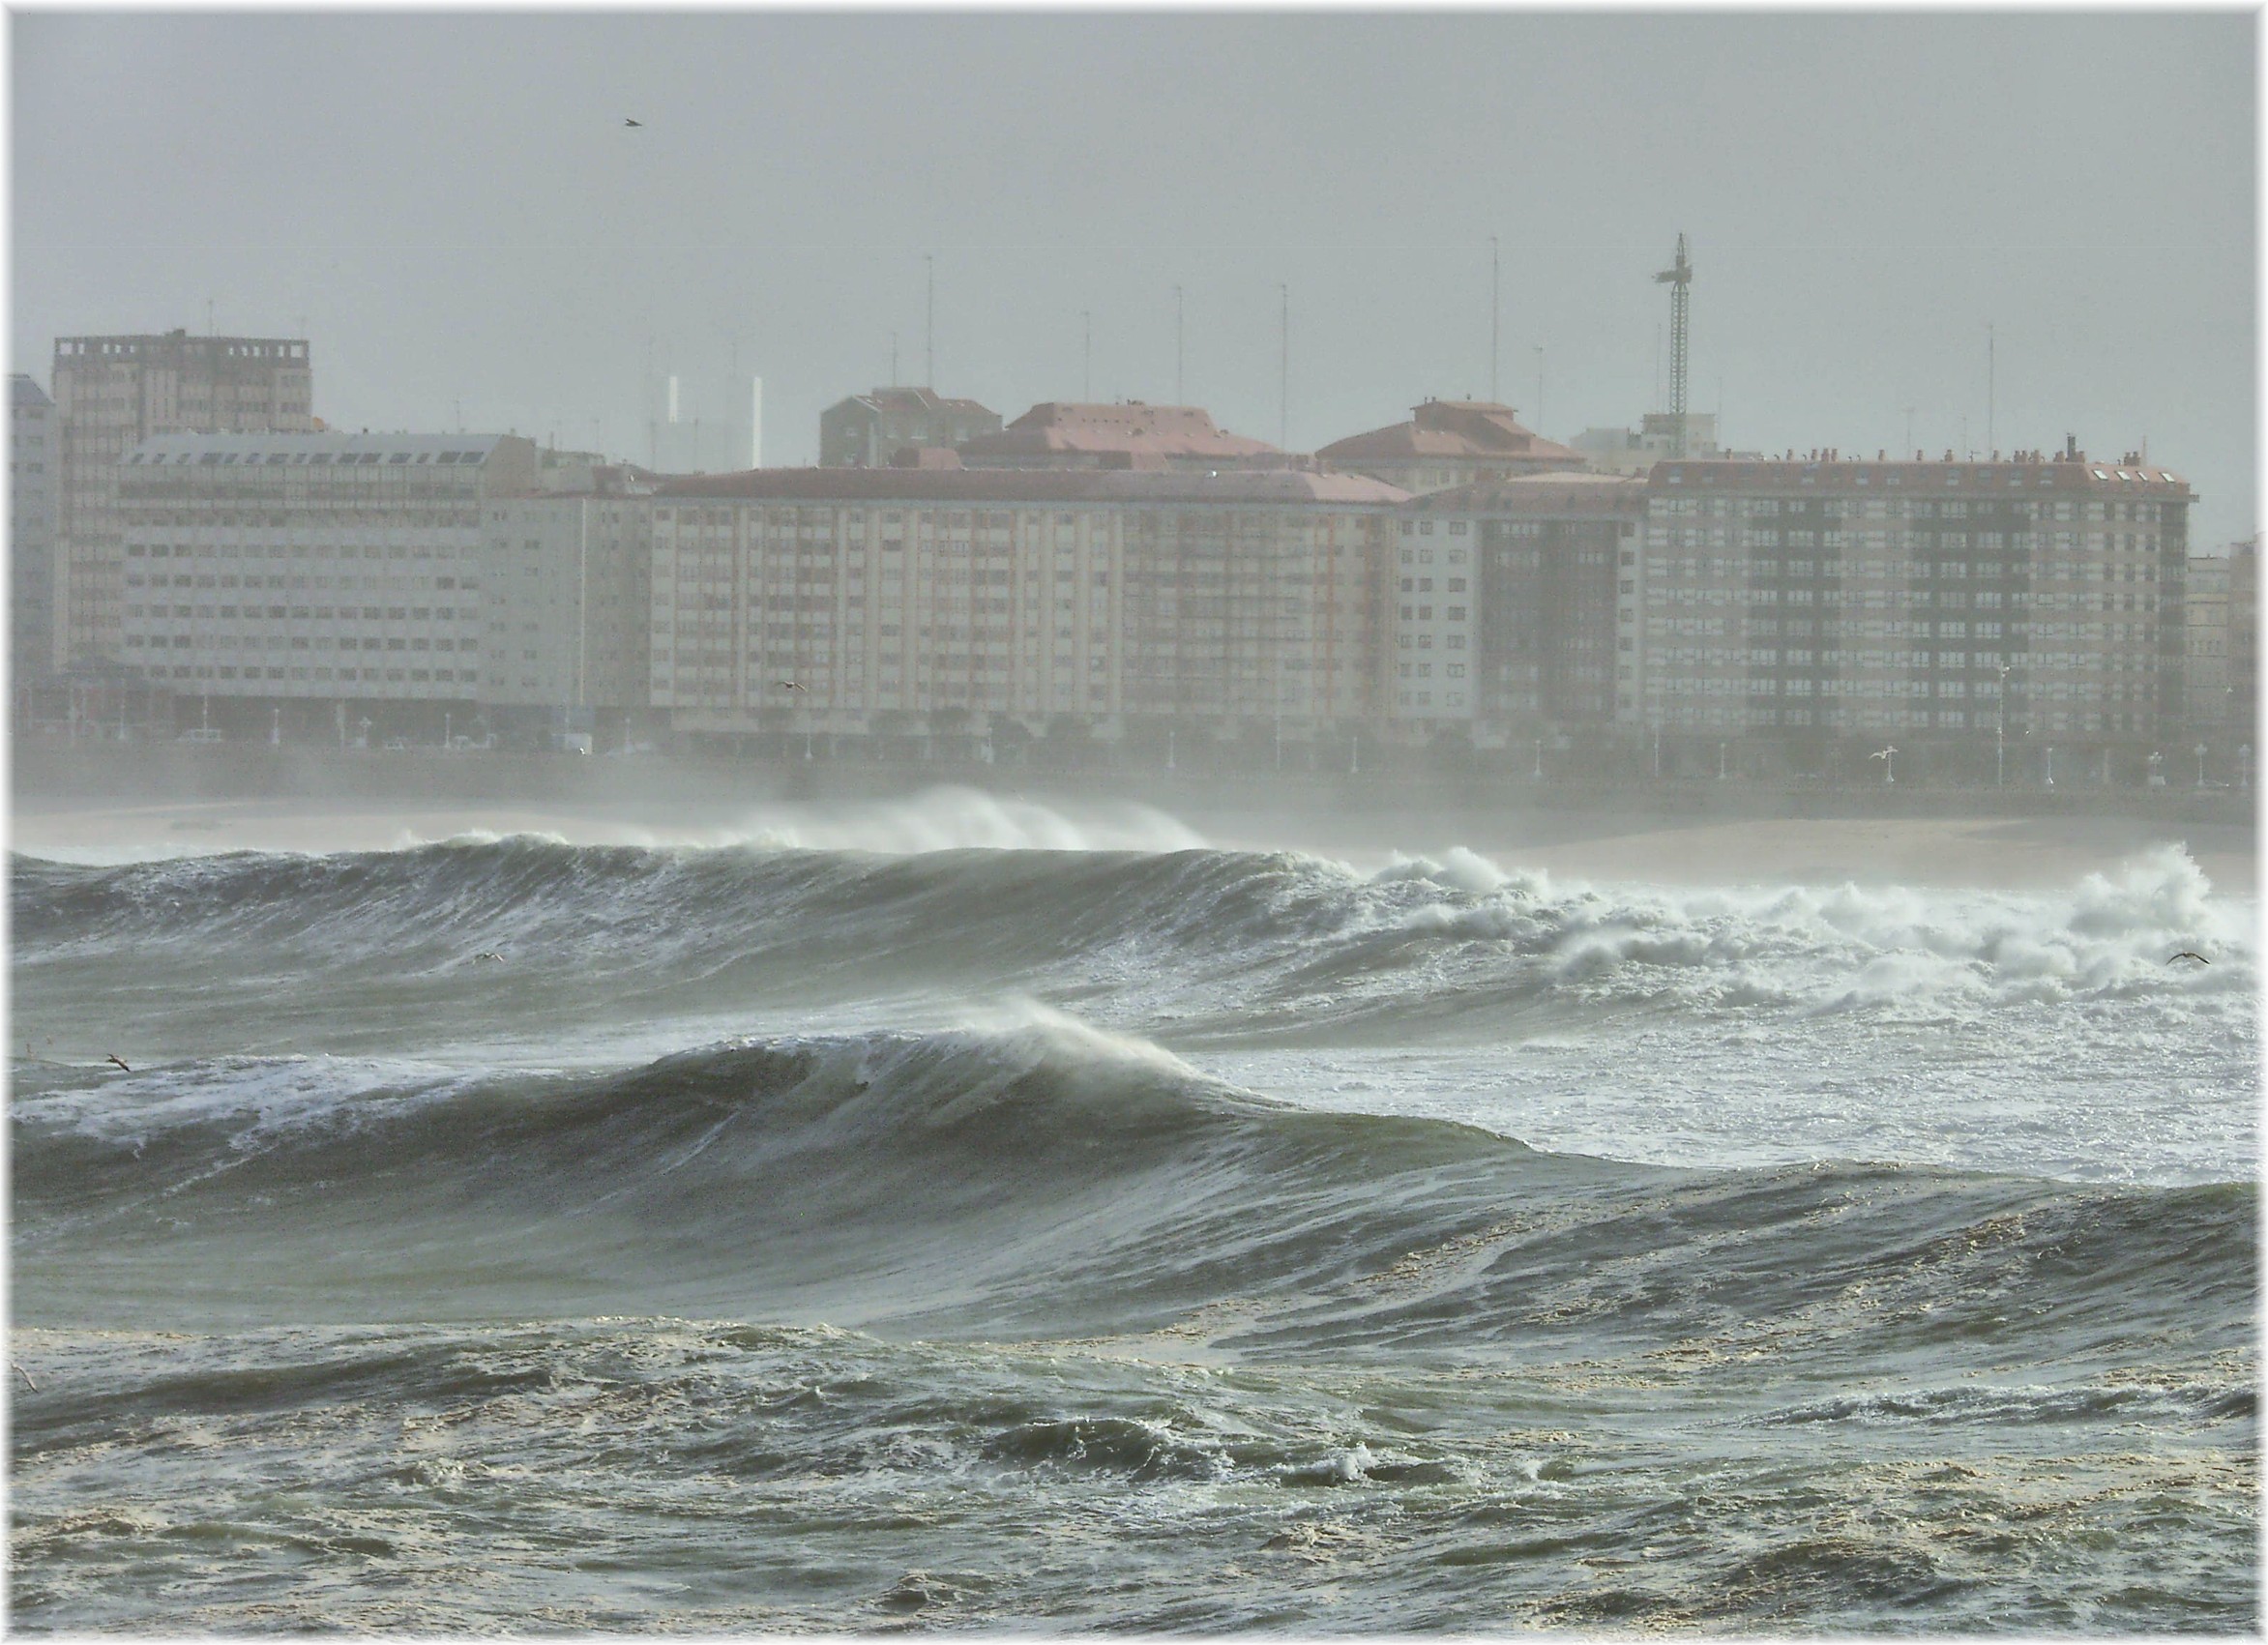
sea, coast, ocean, shore, wave, wind, europe, weather, storm, haze, europa, mar, agua, galicia, olas, breakwater, galiza, auga, atlantico, oleaje, temporal, acoru a, coru a, atmospheric phenomenon, wind wave